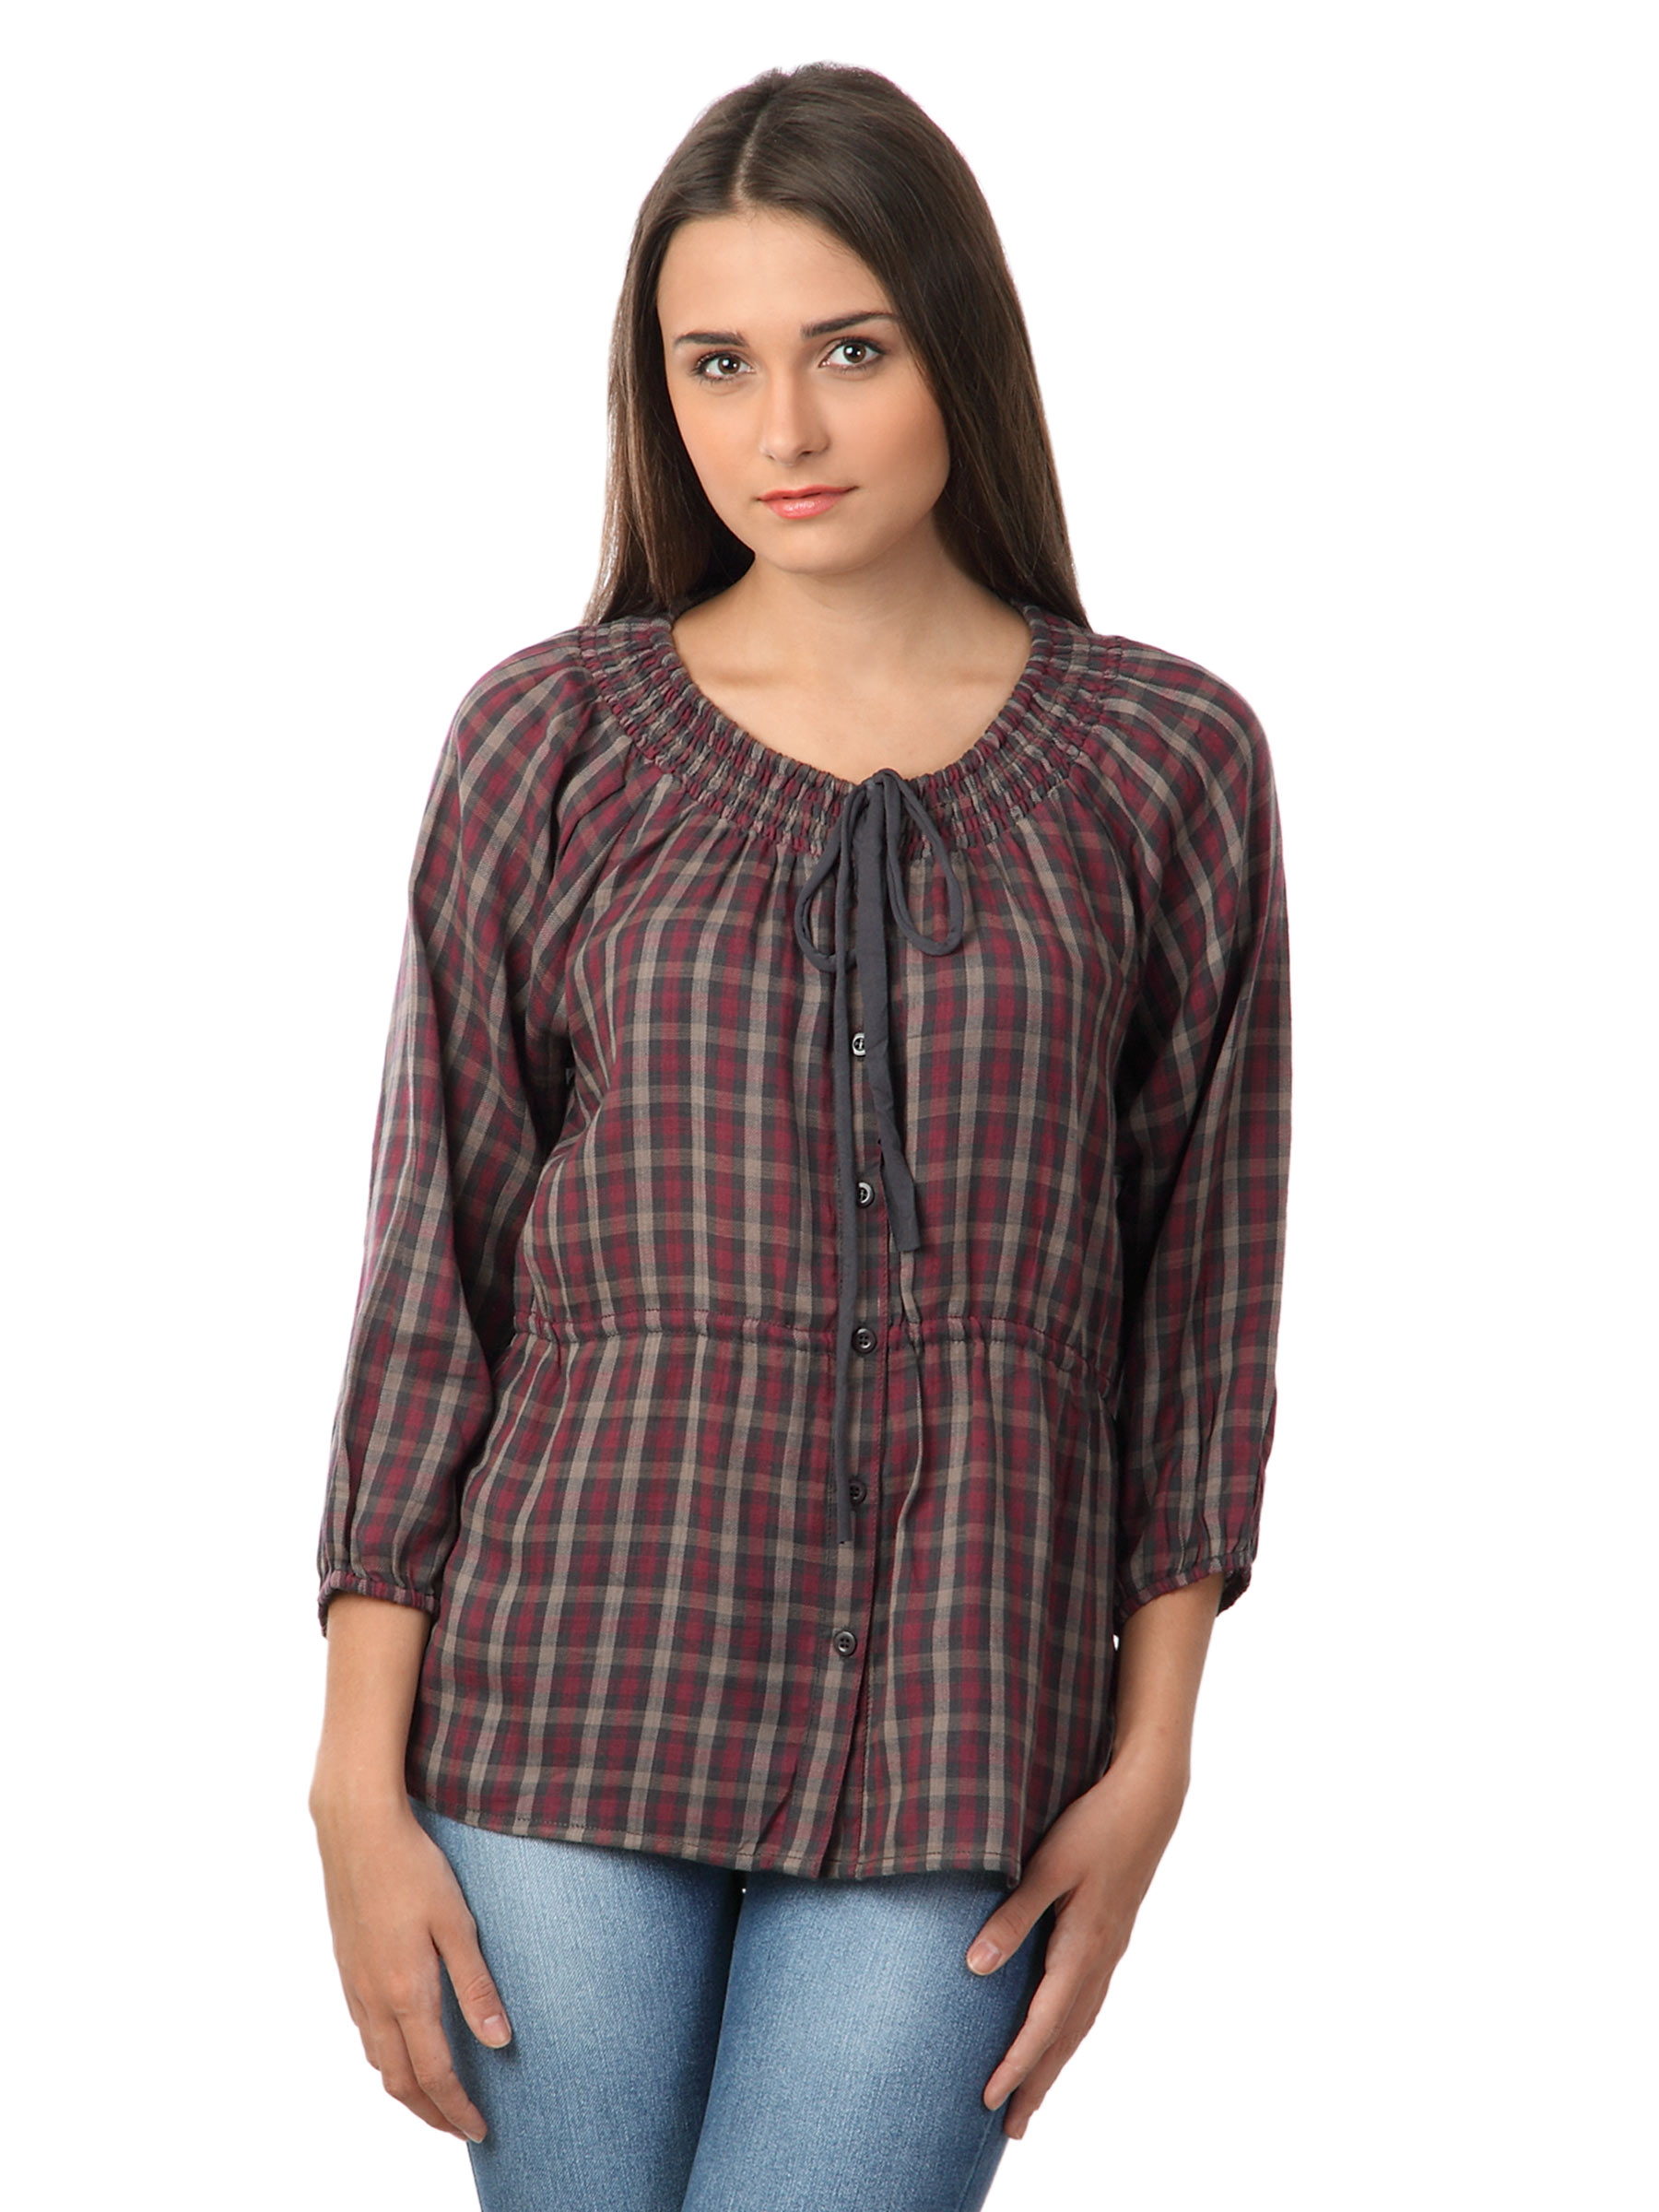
Latin Quarters Women Magenta & Brown Check Top
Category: Apparel / Topwear / Tops
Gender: Women
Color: Magenta
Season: Summer 2012
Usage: Casual